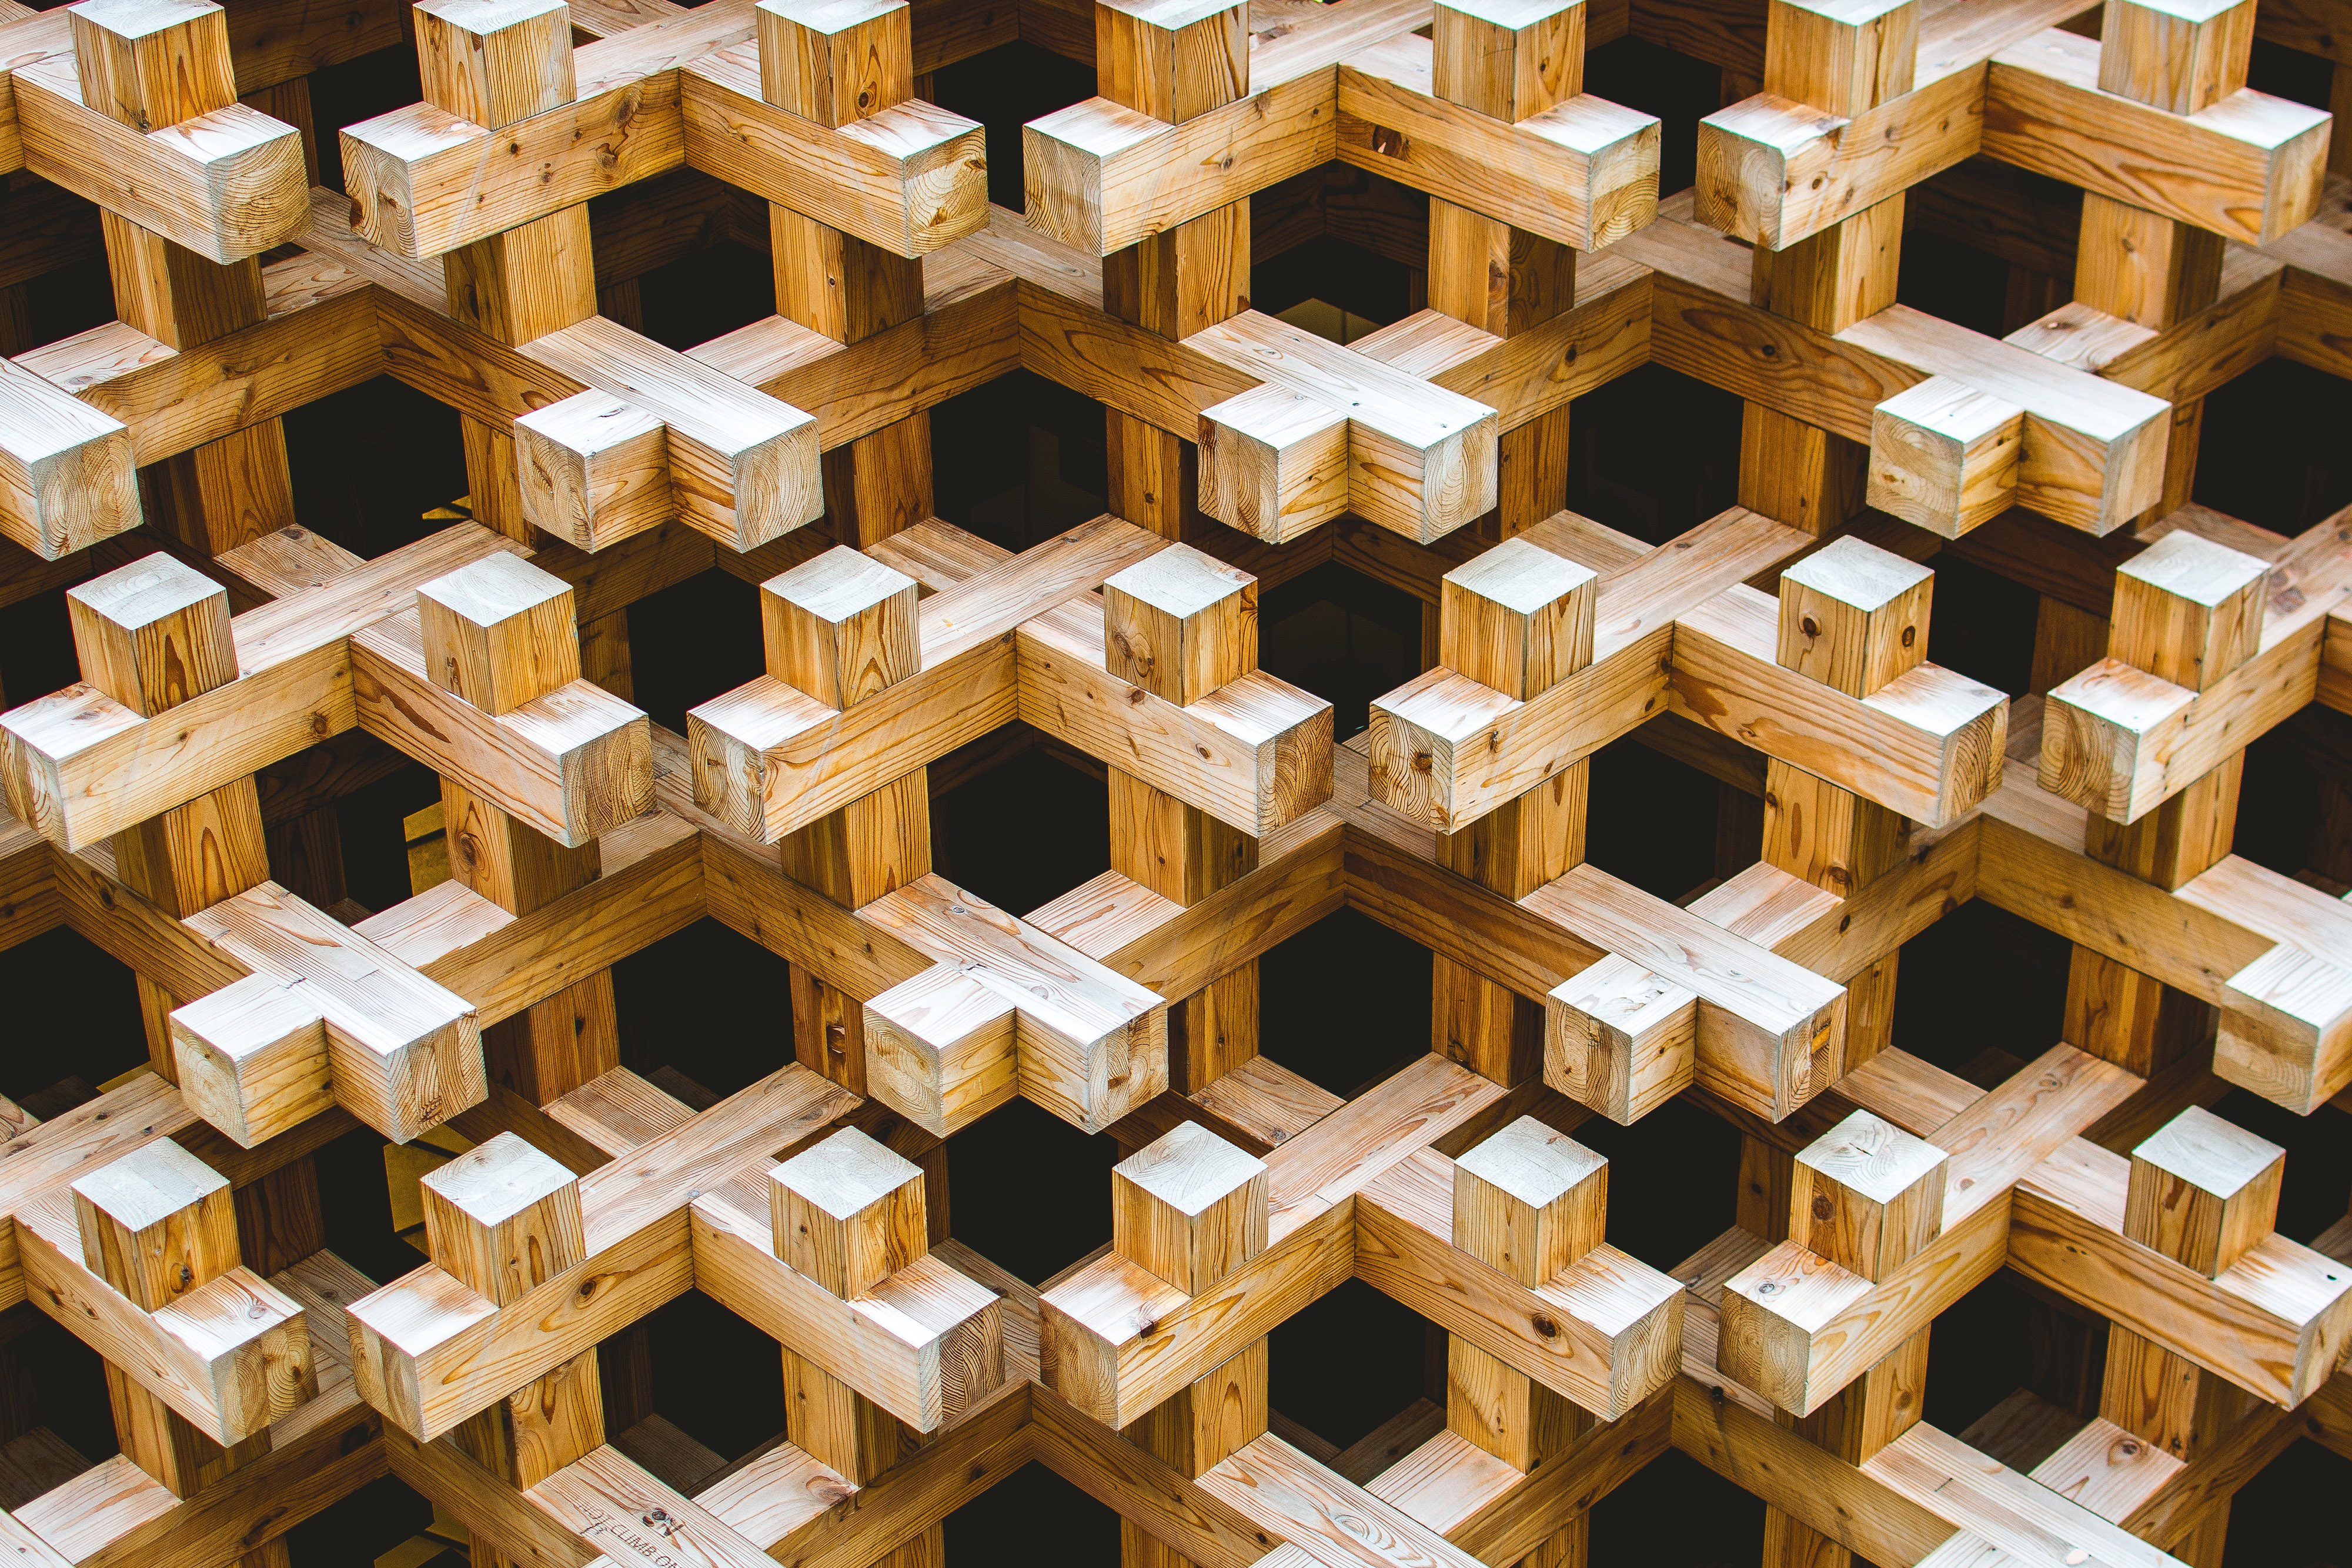
pattern, symmetry, brown, design, architecture, wood, beige, square, furniture, metal